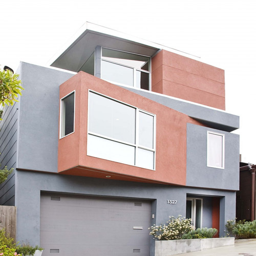
example of a trendy wood exterior home design